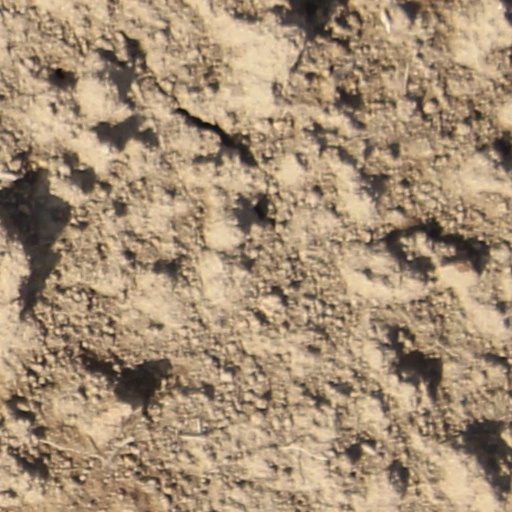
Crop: wheat